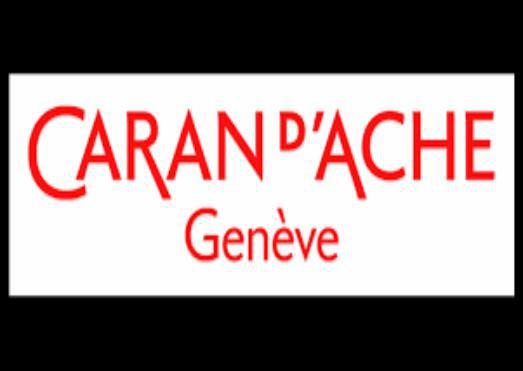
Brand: caran d'ache
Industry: Necessities